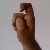
The image shows a hand gesture representing the letter 'X' in Indian Sign Language.